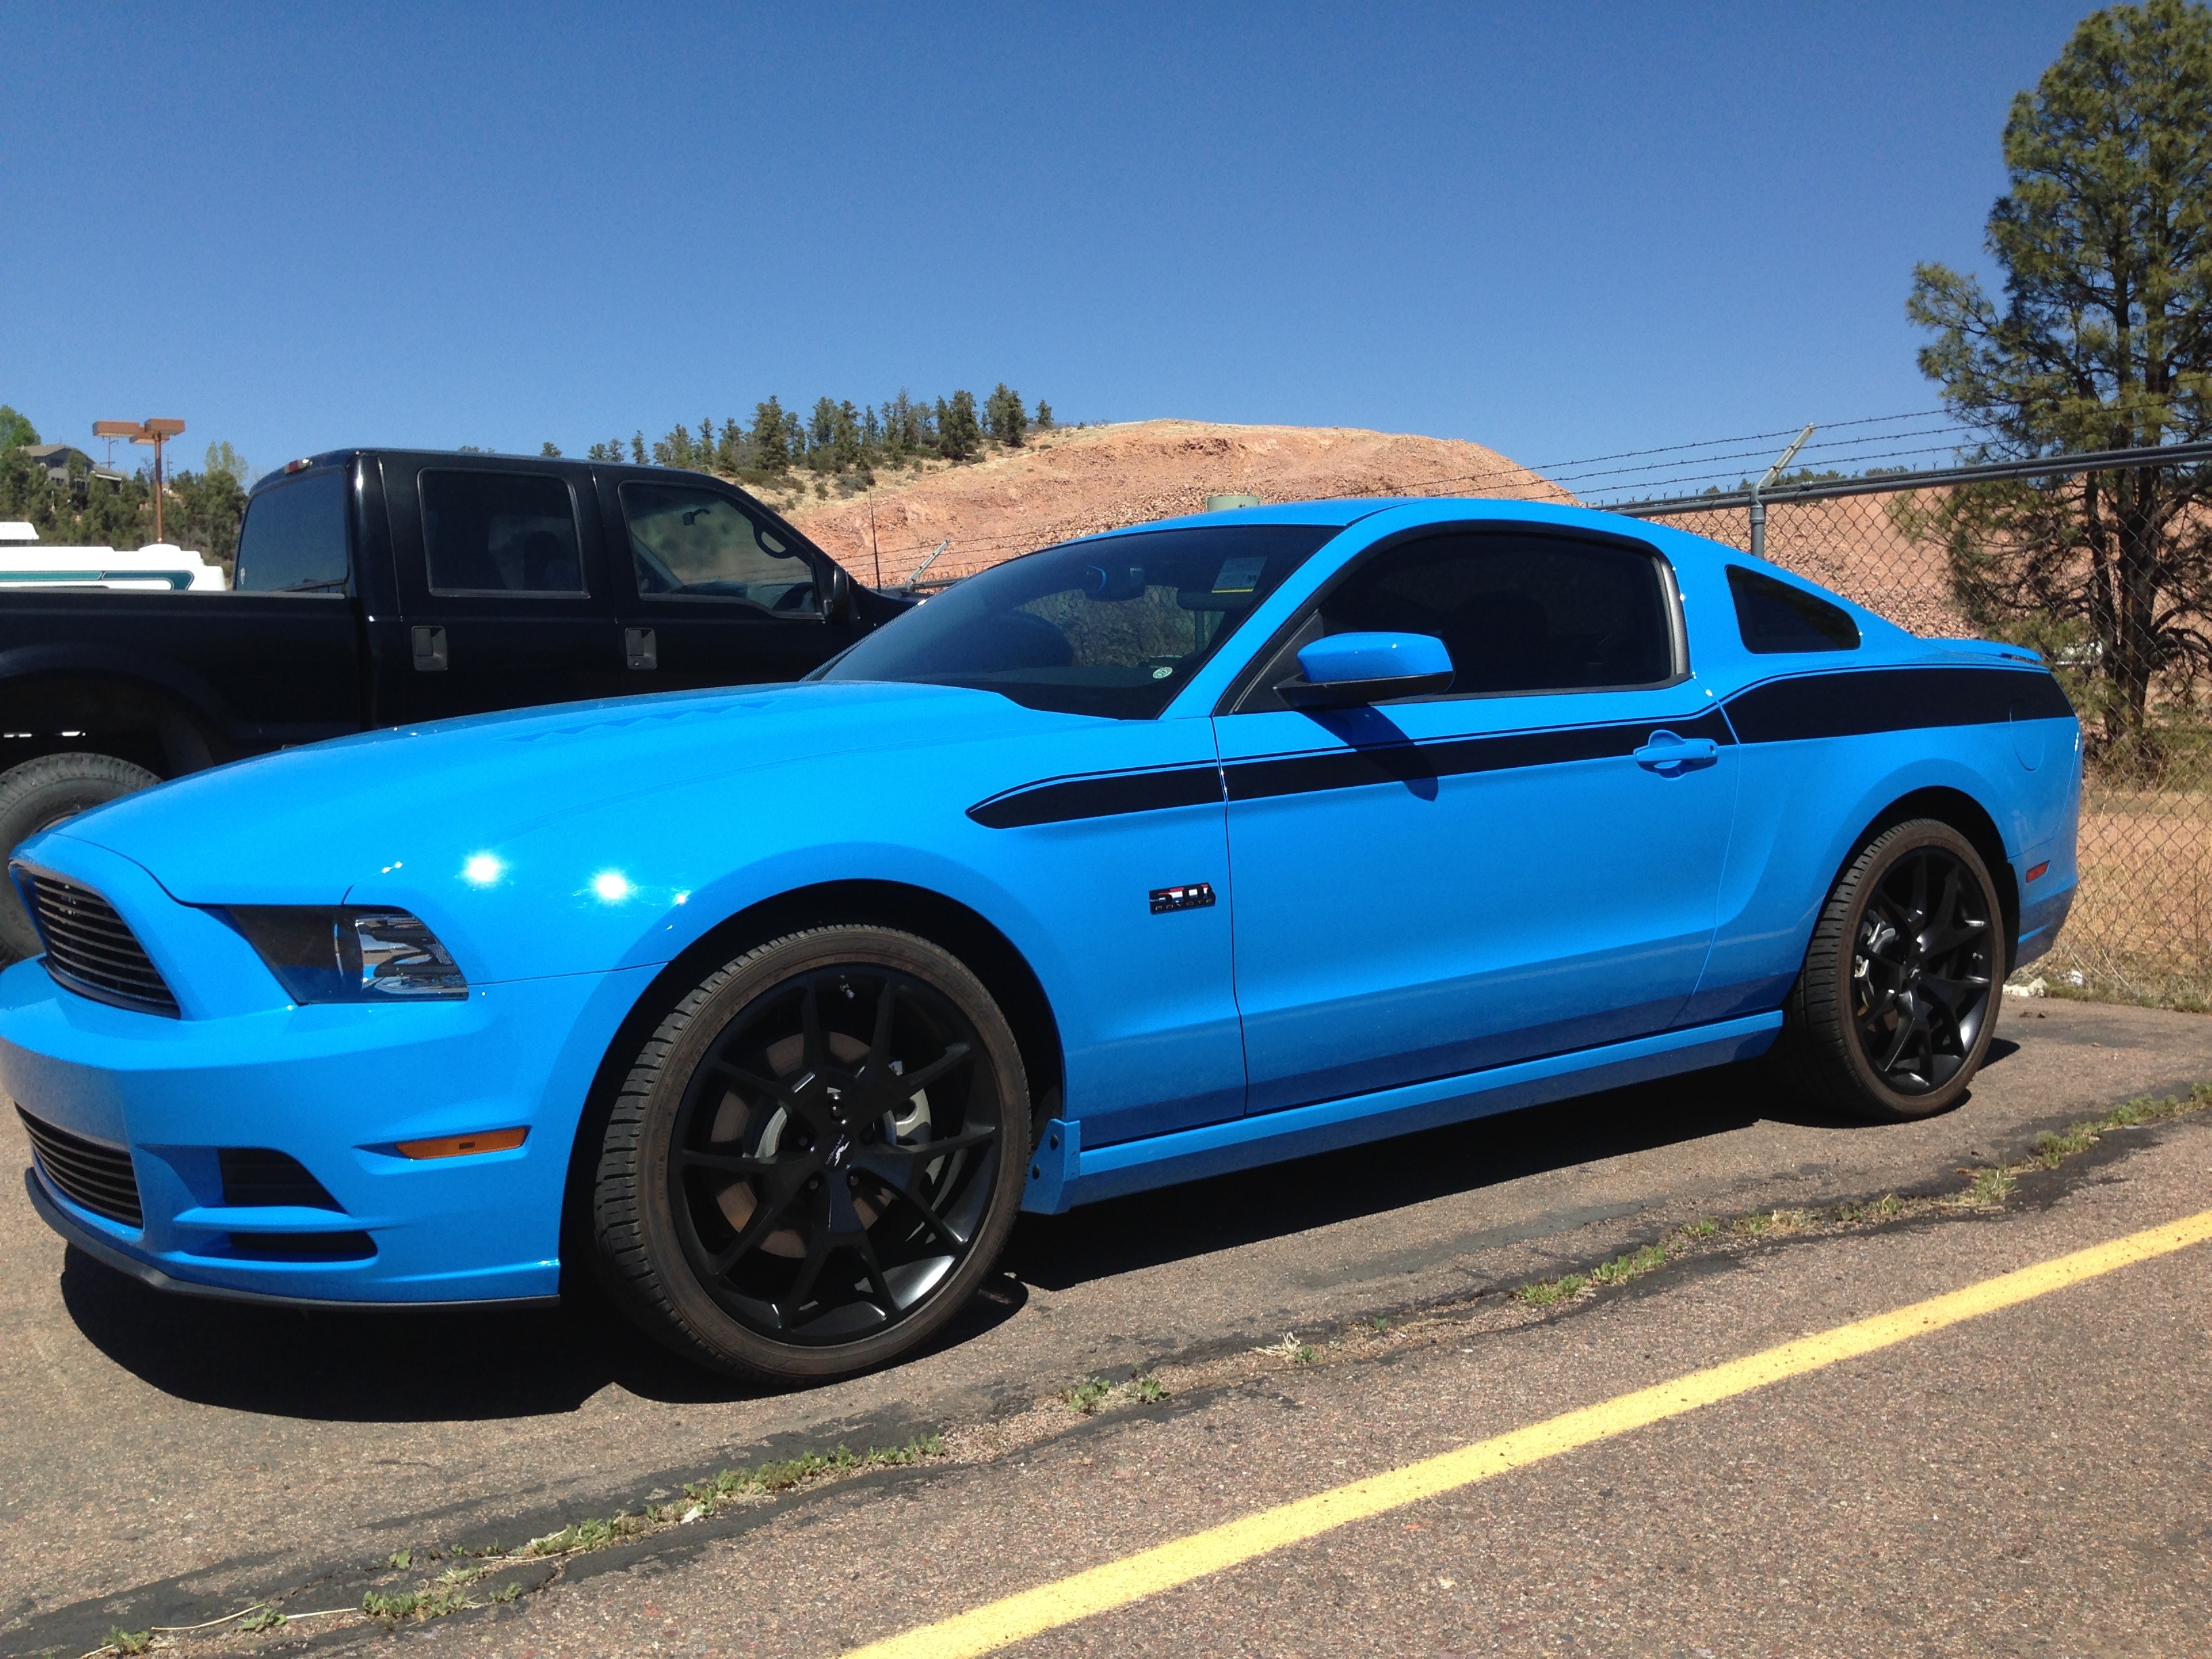
car, wheel, vehicle, classic car, bumper, muscle car, ford, rim, land vehicle, automobile make, automotive exterior, automotive design, full size car, boss 302 mustang, shelby mustang